Blackrock Castle

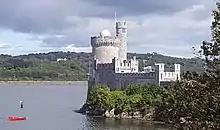
Blackrock Castle Cork looking North

In the late 16th century, the citizens of Cork appealed to Queen Elizabeth I to construct a fort at Blackrock to "repel pirates and other invaders". In 1582 a fortification was built on the site, and later around 1600, a round tower was constructed to safeguard against pirates "carrying away" vessels entering the harbour. The earliest elements of this structure remaining today are a circular tower on the water's edge, 10.5m in diameter, with walls 2.2m thick.